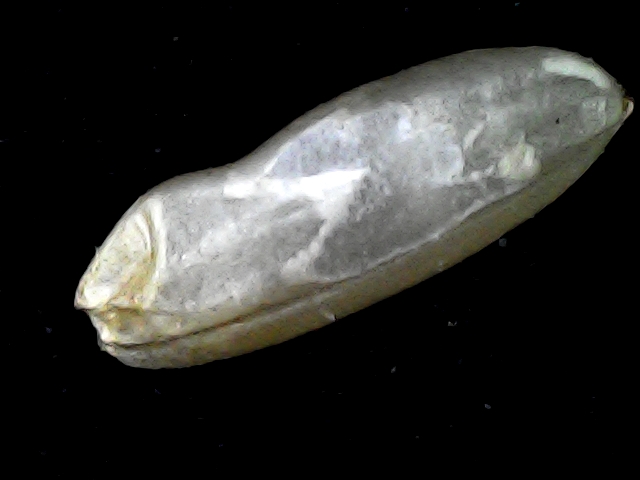
Rice variety: BD72